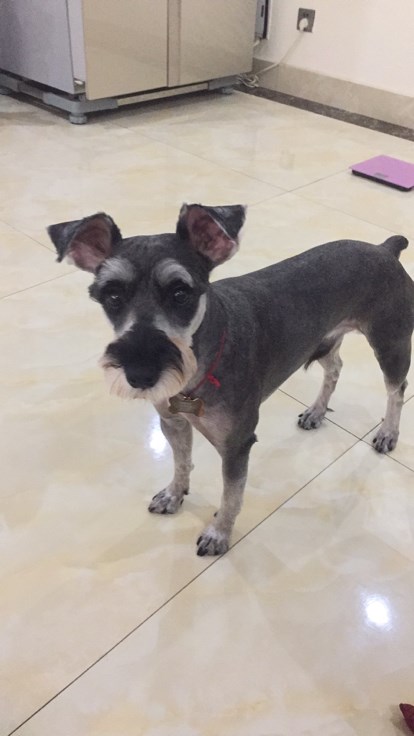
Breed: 2342-n000102-miniature_schnauzer